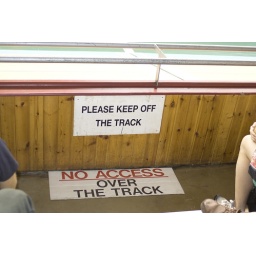
The black line on the track in the background is the finish line, again this one taken from my seat :)